Tim Bishop

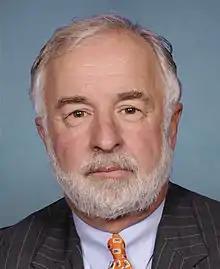
Official portrait, 2011

Timothy Howard Bishop (born June 1, 1950) is an American politician who served as a U.S. Representative for from 2003 to 2015. He is a member of the Democratic Party.